Synth-pop

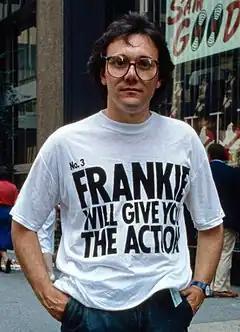
Trevor Horn (pictured in 1984), frontman of British new wave synth-pop group the Buggles, also produced Frankie Goes to Hollywood's 1984 album "Welcome to the Pleasuredome"

In the mid-1980s, key artists included solo performer Howard Jones, who S.T. Erlewine has stated to have "merged the technology-intensive sound of new wave with the cheery optimism of hippies and late-'60s pop", (although with notable exceptions including the lyrics of "What Is Love?" – "Does anybody love anybody anyway?") and Nik Kershaw, whose "well-crafted synth-pop" incorporated guitars and other more traditional pop influences that particularly appealed to a teen audience. Pursuing a more dance-orientated sound were Bronski Beat whose album "The Age of Consent" (1984), dealing with issues of homophobia and alienation, reached the top 20 in the UK and top 40 in the US. and Thompson Twins, whose popularity peaked in 1984 with the album "Into the Gap", which reached No.1 in the UK and the US top ten and spawned several top ten singles. In 1984, Frankie Goes to Hollywood released their debut album "Welcome to the Pleasuredome" (produced by Trevor Horn of the Buggles), with their first three singles, "Relax", "Two Tribes" and "The Power of Love", topping the UK chart. The music journalist Paul Lester reflected, "no band has dominated a 12-month period like Frankie ruled 1984". In January 1985, Tears for Fears' single "Shout", written by Roland Orzabal in his "front room on just a small synthesizer and a drum machine", became their fourth top 5 UK hit; it would later top the charts in multiple countries including the US. Initially dismissed in the music press as a "teeny bop sensation" were Norwegian band a-ha, whose use of guitars and real drums produced an accessible form of synth-pop, which, along with an MTV friendly video, took their 1985 single "Take On Me" to number two in the UK and number one in the US.